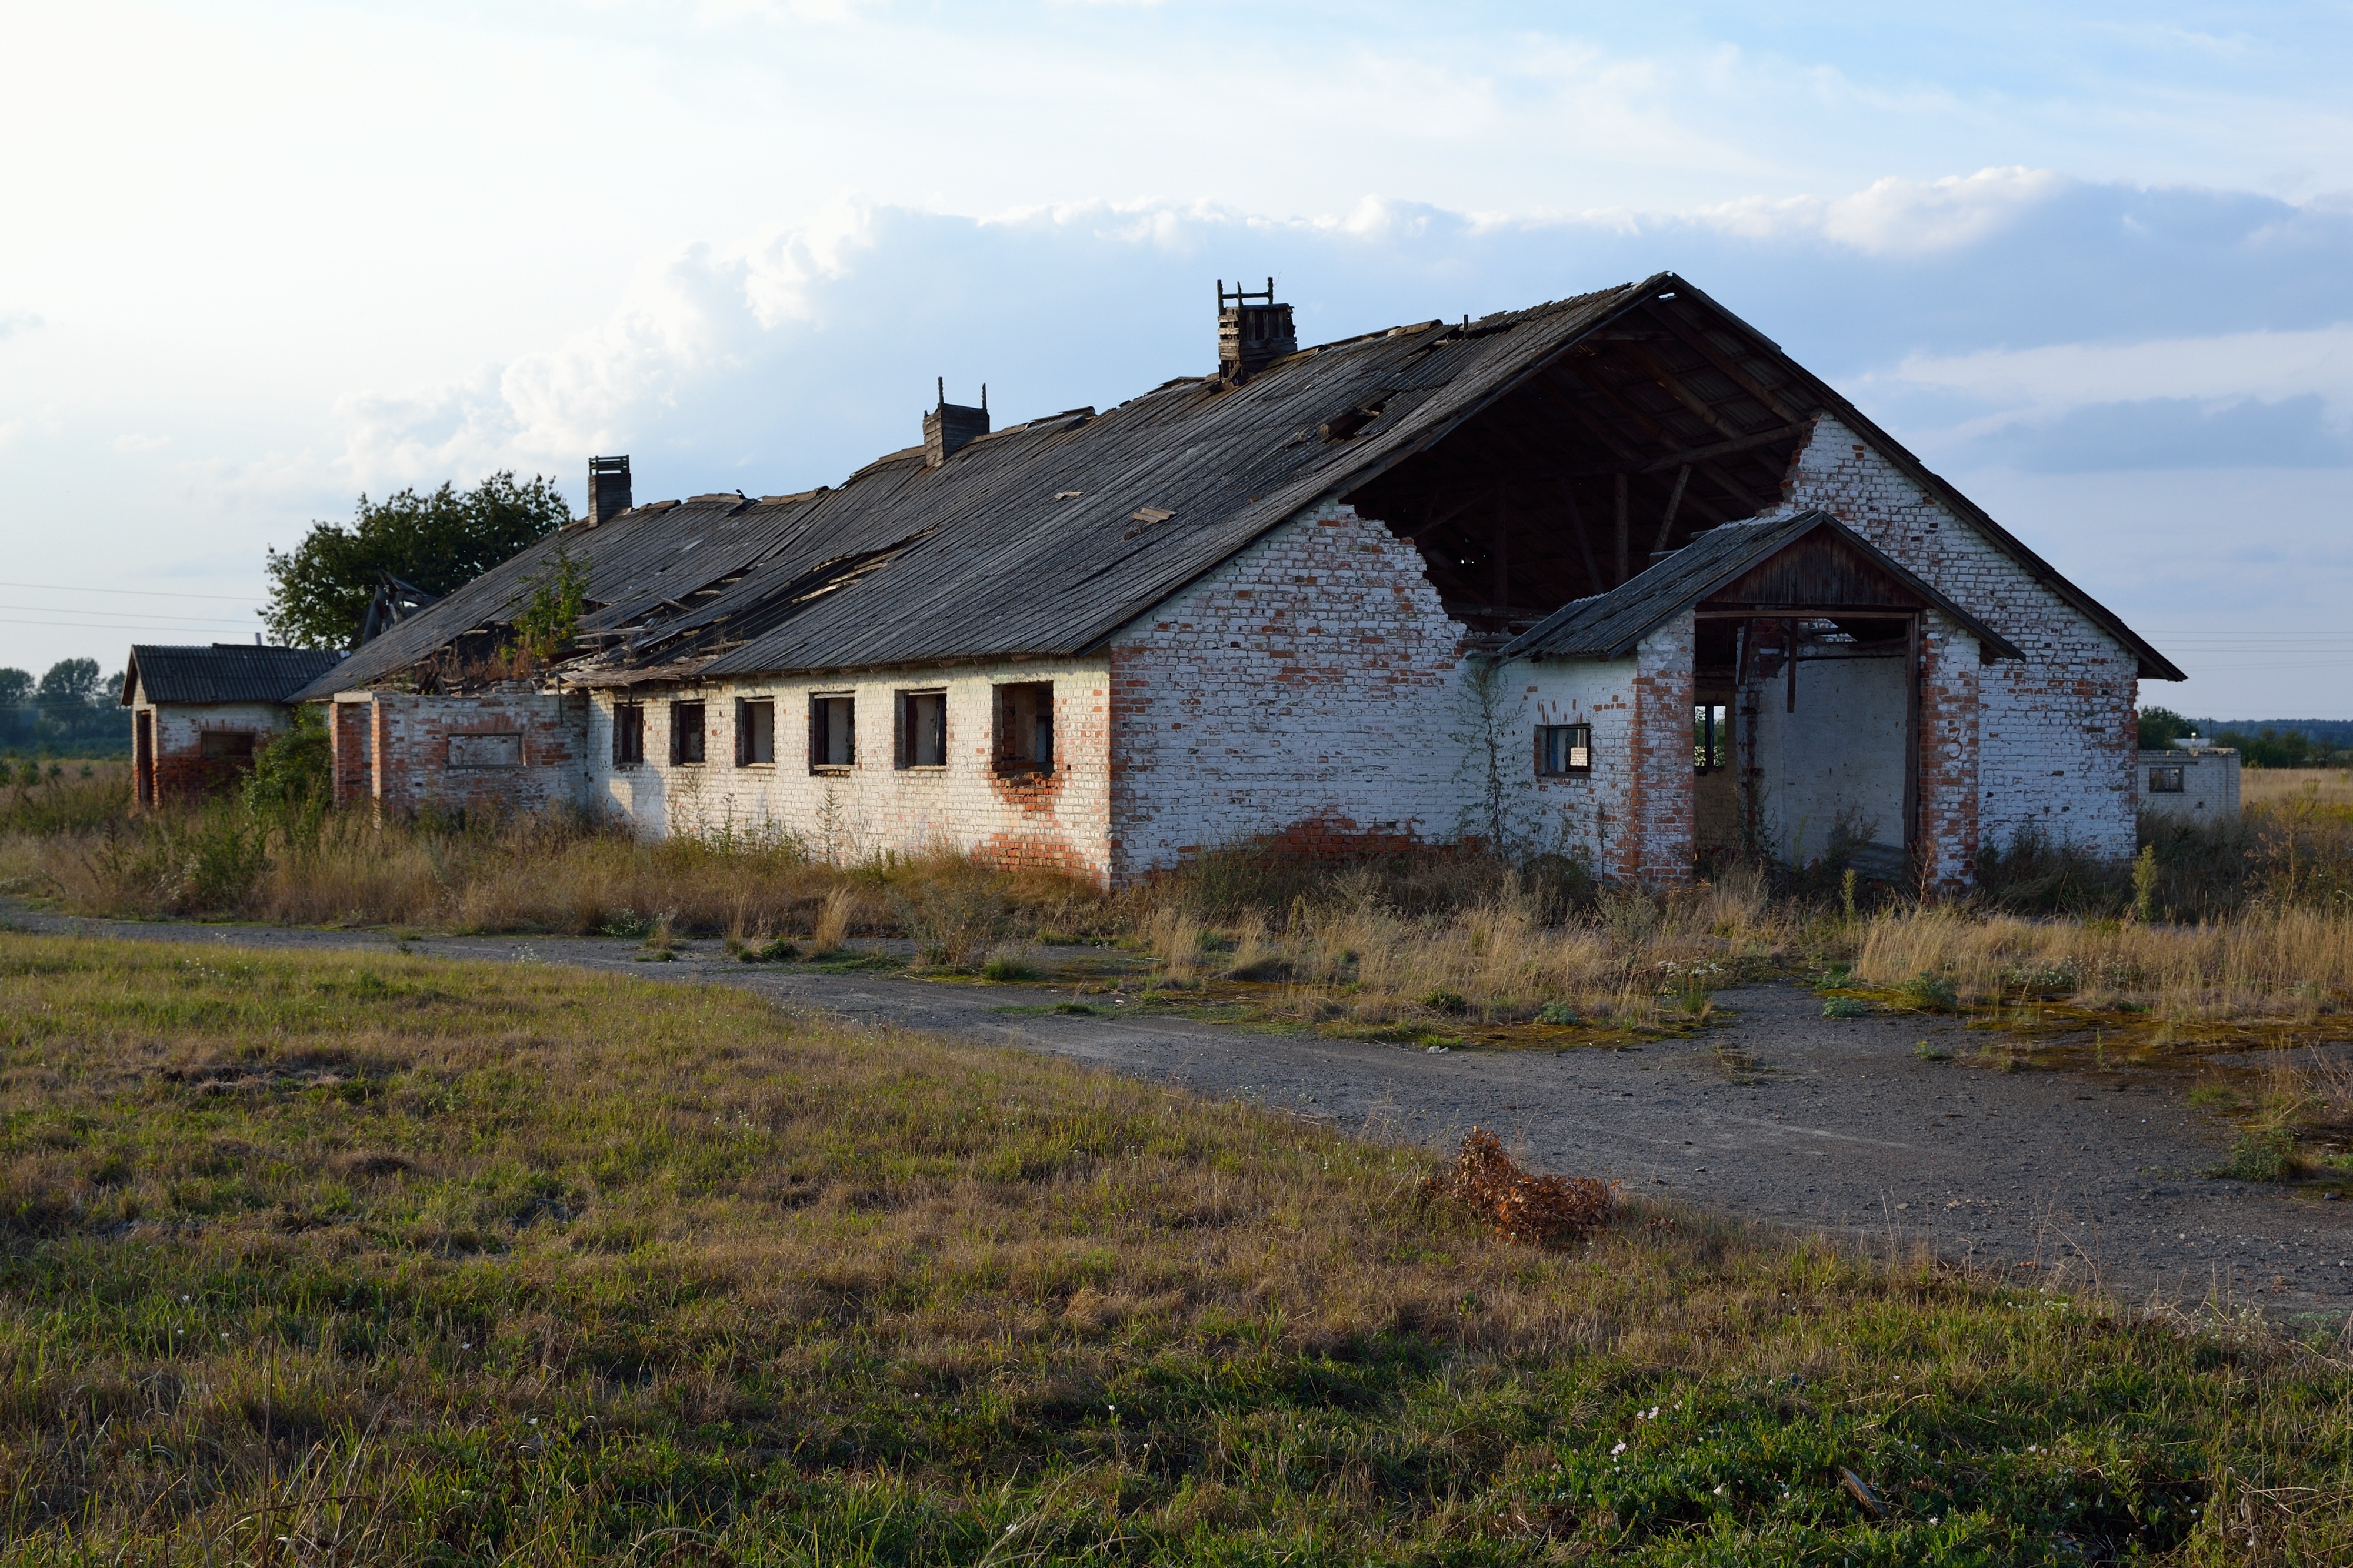
farm, house, building, barn, home, hut, village, shack, cottage, property, agriculture, farmhouse, estate, rural area, the ruins of the, an abandoned building